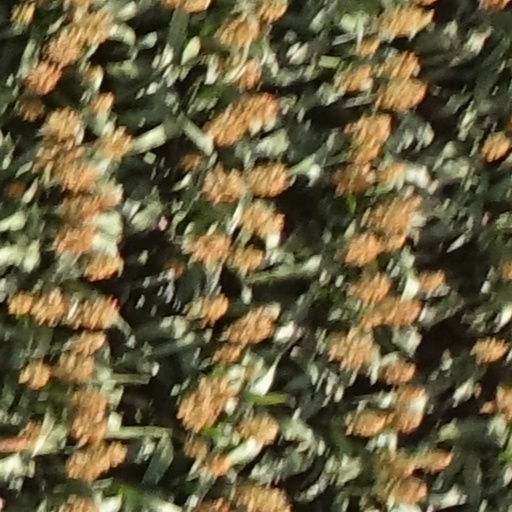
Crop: sorghum